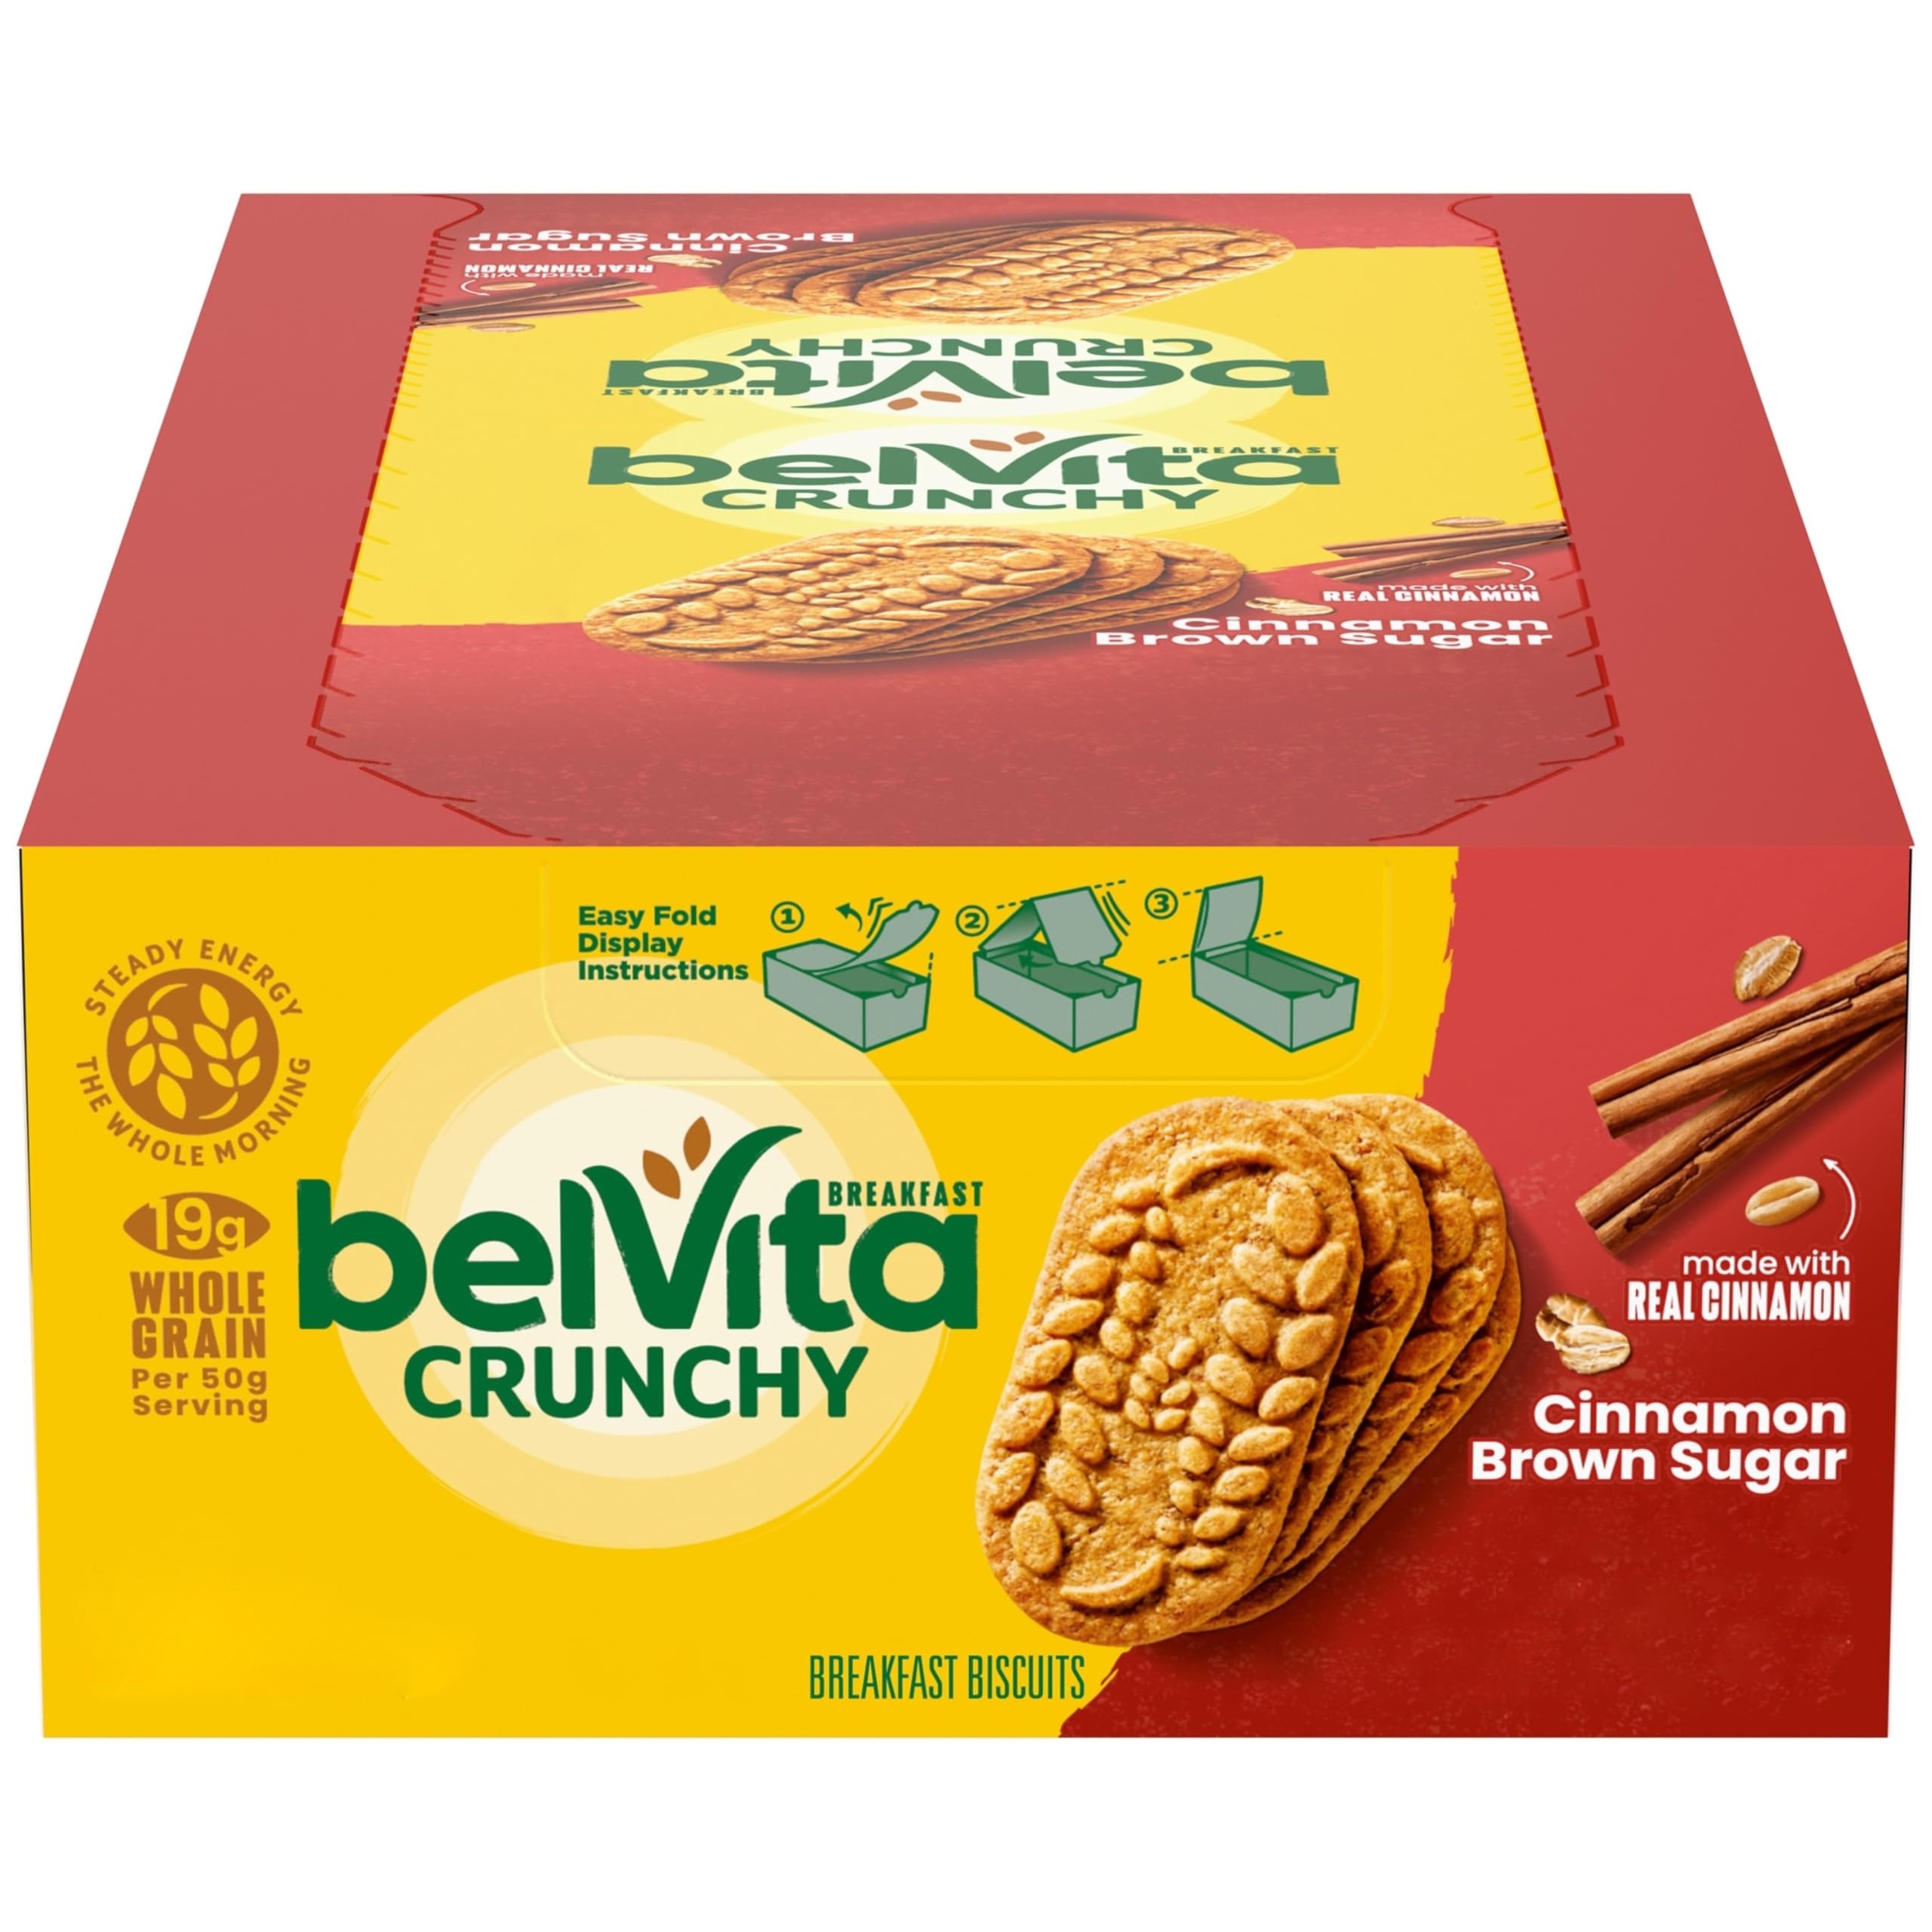
Item Name: belVita Cinnamon Brown Sugar Breakfast Biscuits, 8 Packs (4 Biscuits Per Pack)
Bullet Point 1: One box with 8 packs, 4 biscuits per pack, of belVita Cinnamon Brown Sugar Breakfast Biscuits (packaging may vary)
Bullet Point 2: Crunchy cinnamon sugar biscuits made with wholesome grains and specially baked with slow-release carbs that break down gradually in the body to deliver delicious, steady energy
Bullet Point 3: Kosher, cholesterol free breakfast biscuit with no high-fructose corn syrup and no artificial colors, flavors or sweeteners
Bullet Point 4: These delicious, convenient breakfast biscuits are a great alternative to traditional breakfast snacks
Bullet Point 5: Alternative to traditional breakfast bars, these individual packs are perfect for enjoying on the go, at the office or at home
Value: 14.08
Unit: Ounce

Price: 7.66